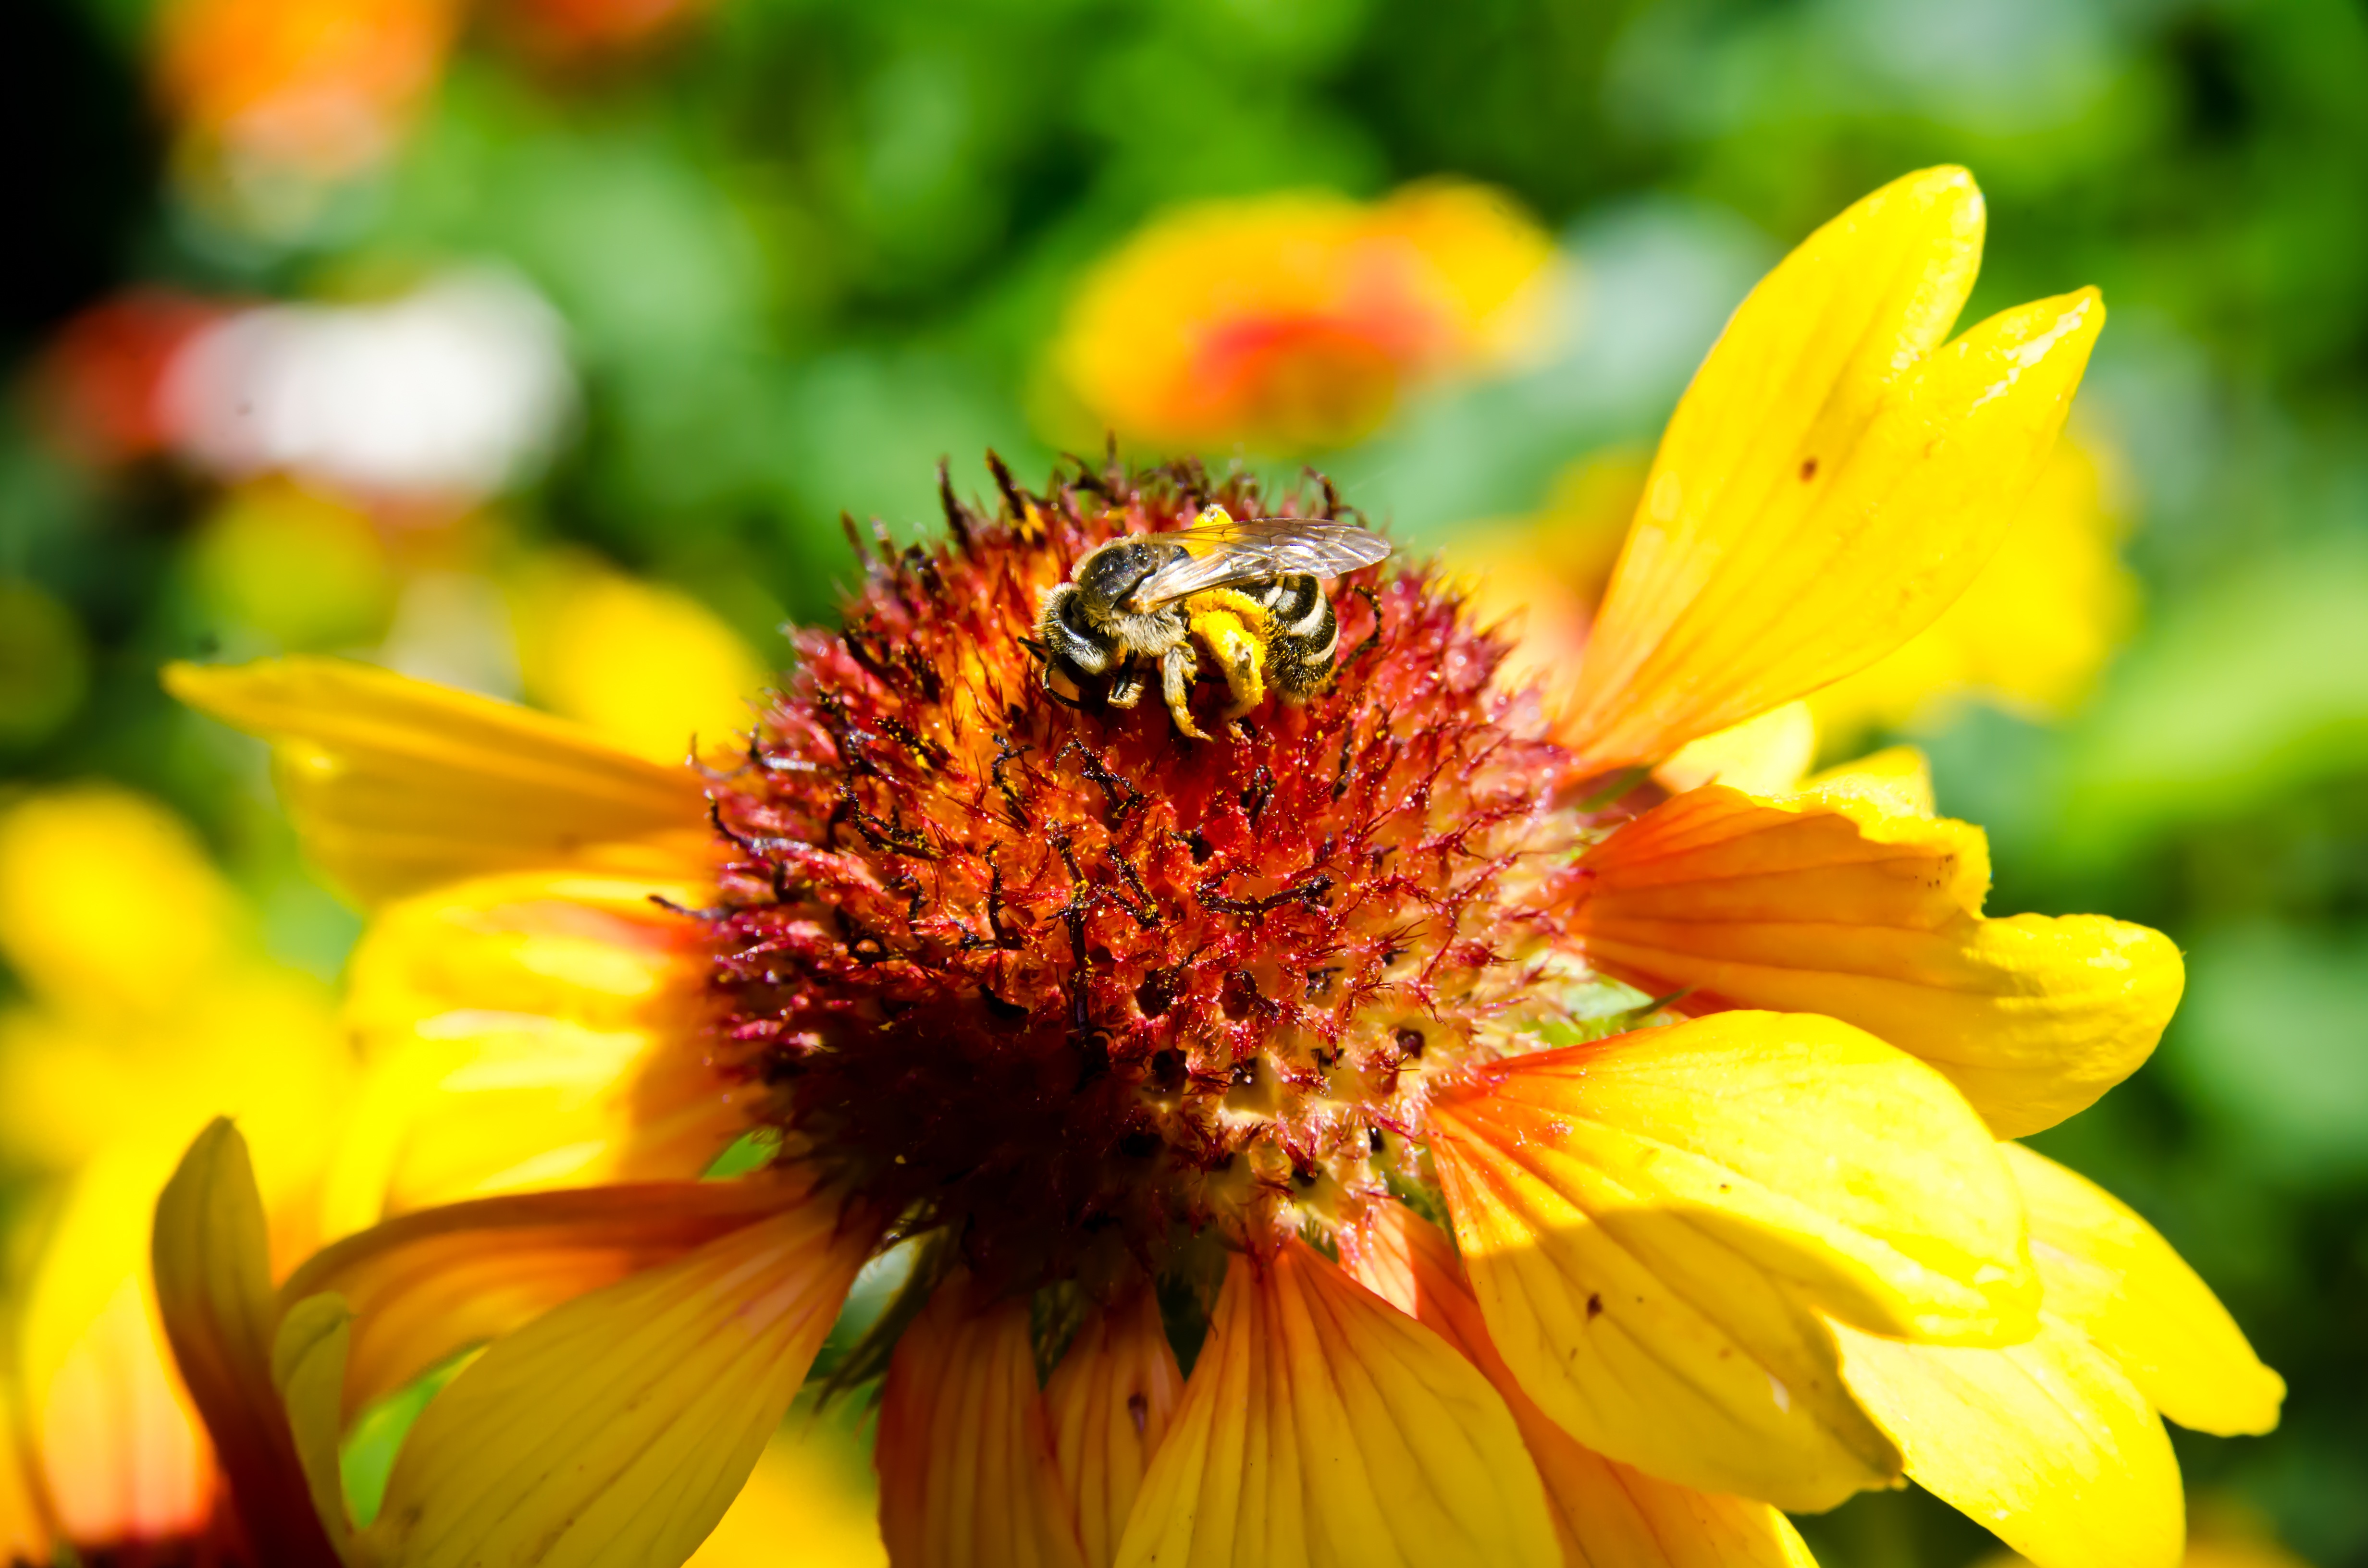
nature, plant, photography, flower, petal, summer, pollen, green, insect, botany, yellow, flora, fauna, invertebrate, yellow flower, wildflower, close up, bee, insects, bumblebee, nectar, macro photography, close up view, flowering plant, honey bee, daisy family, annual plant, land plant, membrane winged insect, bee collectiong pollen